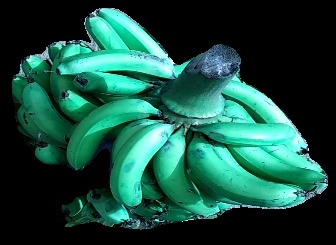
Variety: pachbale
Grade: grade3